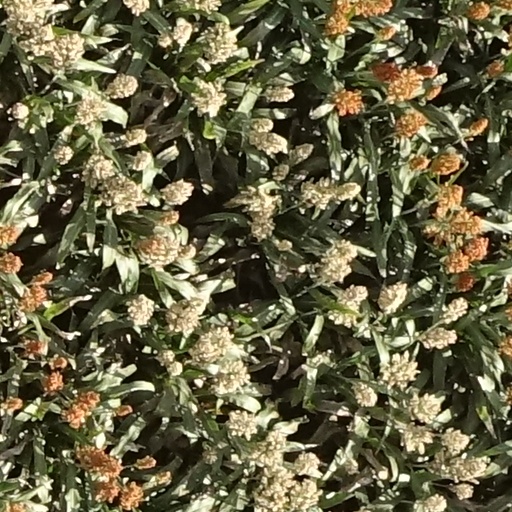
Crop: sorghum